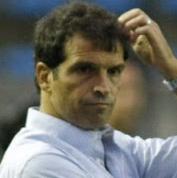
Age: 52